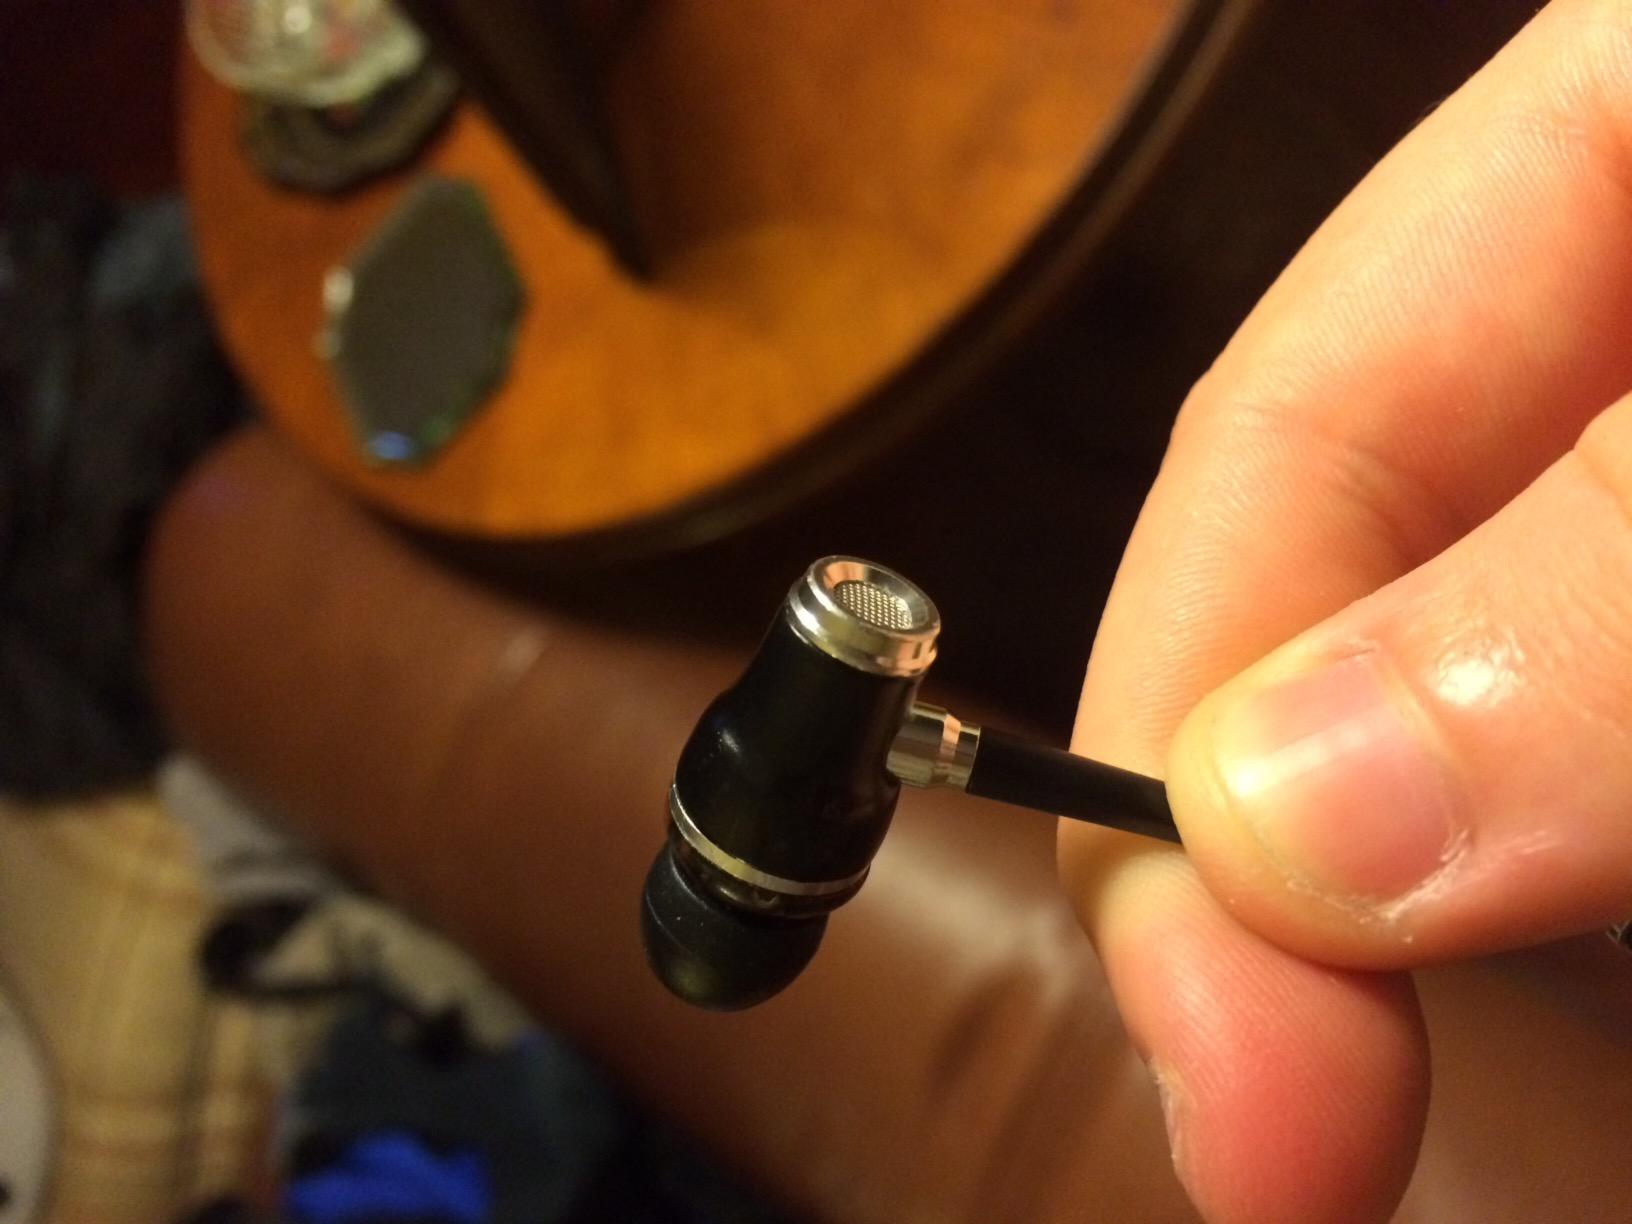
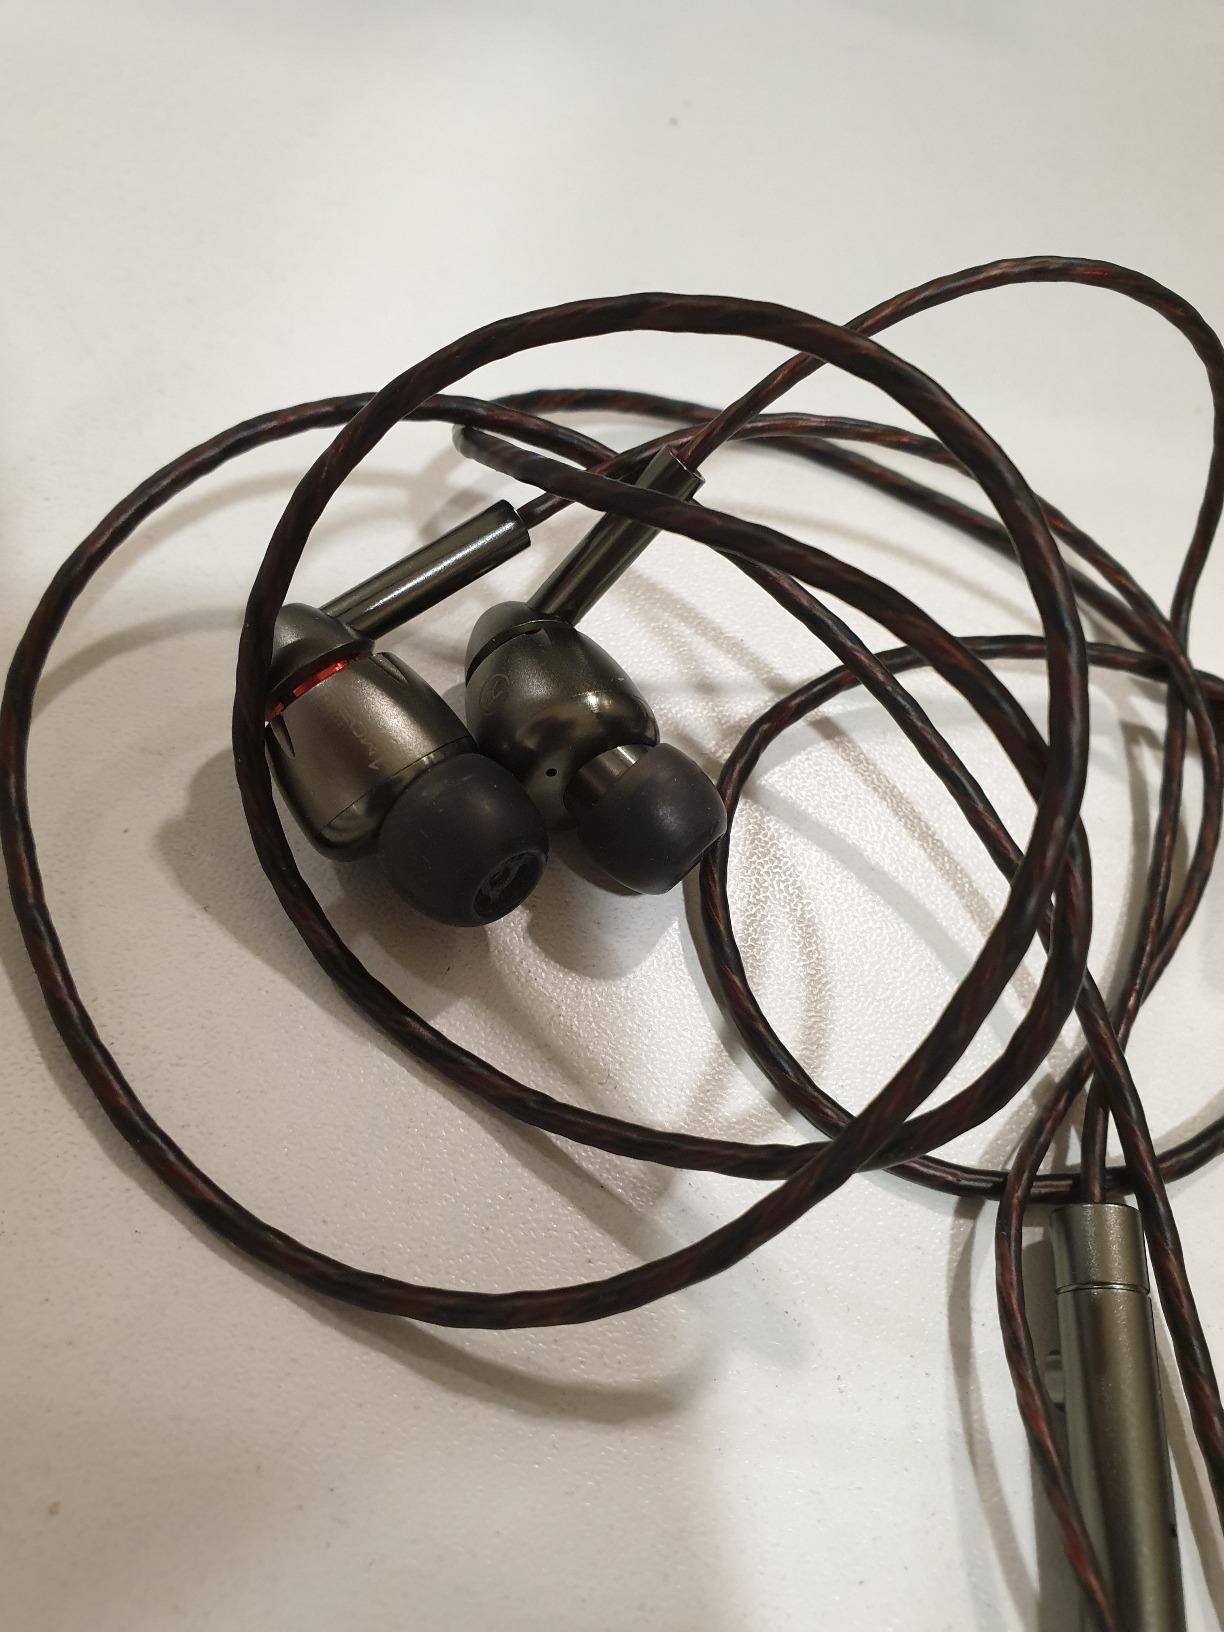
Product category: headphones
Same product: no